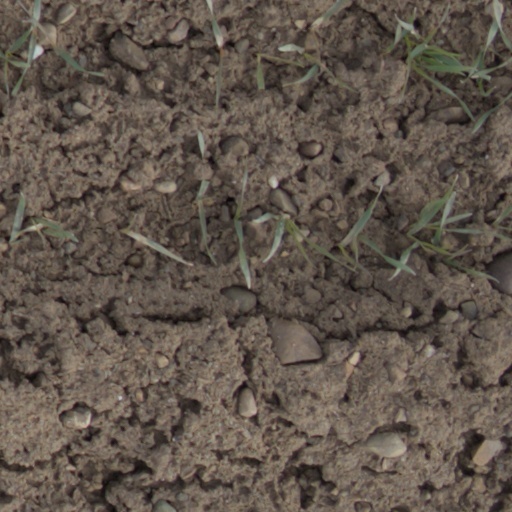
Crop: wheat